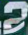
Number: 2